Skomer

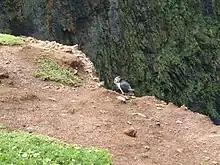
Puffin at the Wick with food

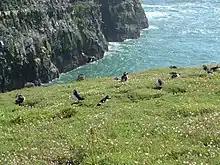
Puffin landing at the Wick

There are around 43,000 puffins on Skomer Island, making it one of the most important puffin colonies in Britain. They arrive in mid-April to nest in burrows, many of which were originally dug by the island's large rabbit population. The last puffins leave the island by the second or third week in July. They feed mainly on small fish and sand eels; often puffins can be seen with up to a dozen small eels in their beaks.